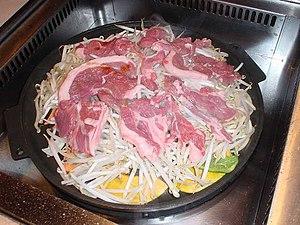
Le jingisukan est un plat japonais à base d'agneau préparé sur un gril dont la forme reprend traditionnellement la forme d'un casque de soldat mongol. Ce plat est particulièrement populaire dans le nord de l'île de Hokkaidō, en Thaïlande et en Chine. C'est un plat atypique de la cuisine japonaise, dans laquelle l'agneau n'est quasiment pas utilisé.